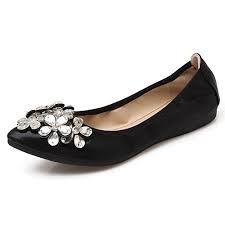
Label: Ballet Flat